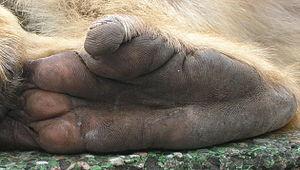
Pieds et mains de Macaque Berbère (Macaca sylvanus) à Gibraltar. Italiano: Le mani e i piedi di una bertuccia o scimmia di Barberia (Macaca sylvanus) a Gibilterra.
Les dermatoglyphes sont les figures de la face palmaire des mains, de la plante des pieds, des doigts et des orteils dessinées par les plis et les crêtes épidermiques chez les humains, ainsi que chez d'autres espèces animales comme les pongidés, les koalas et aussi sous la queue préhensile des platyrrhiniens, en forme de chevron chez les Alouatta.